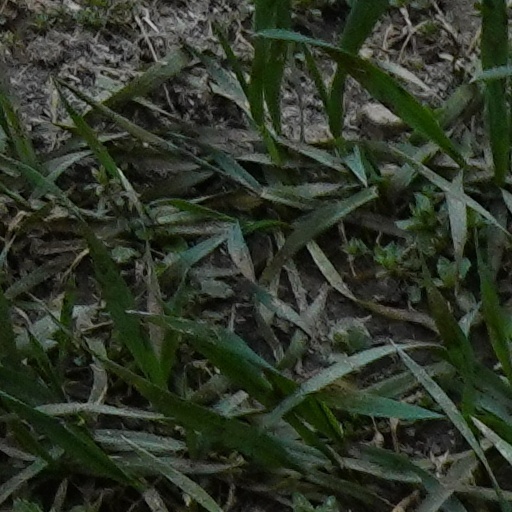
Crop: wheat